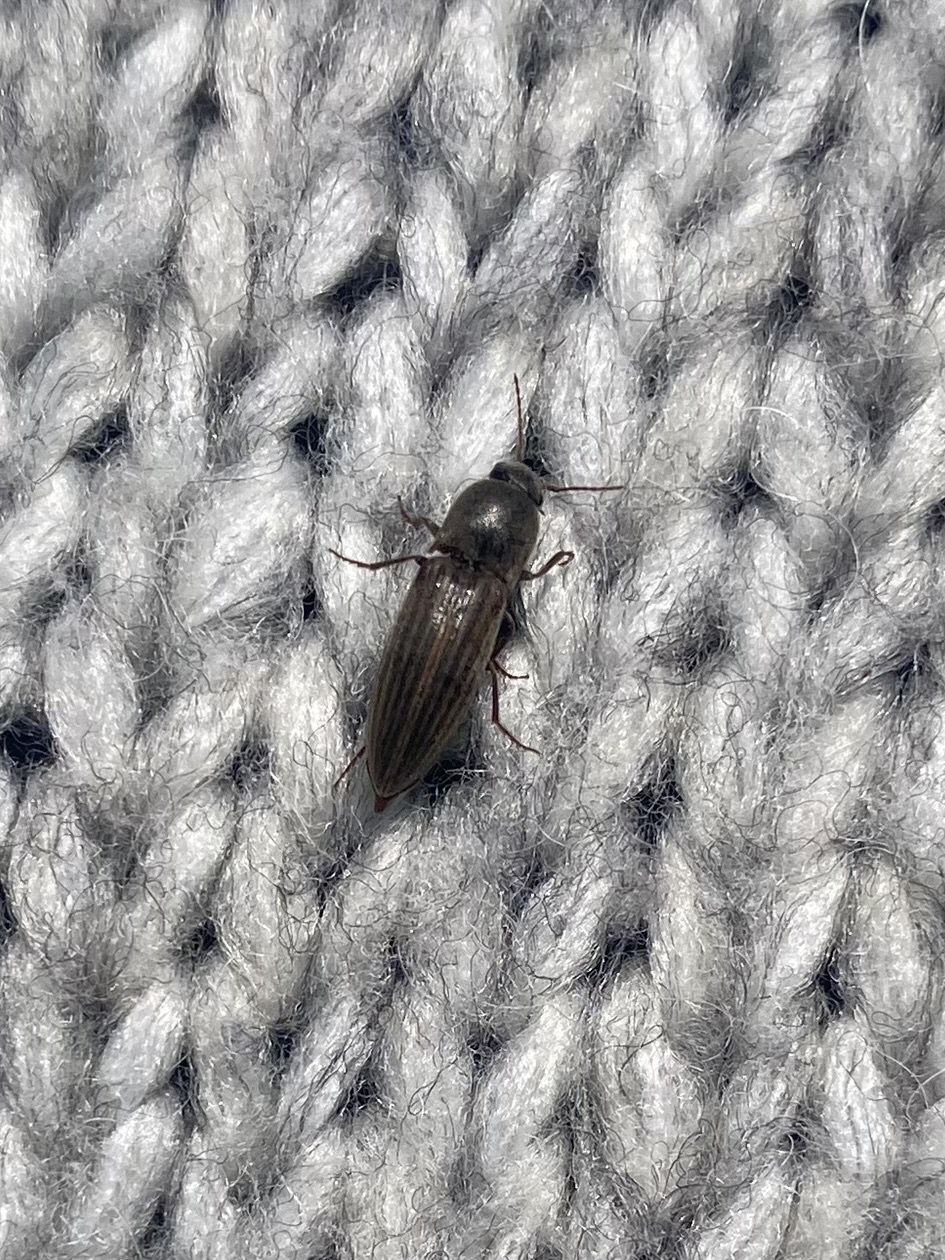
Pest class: clickbeetles_wireworms